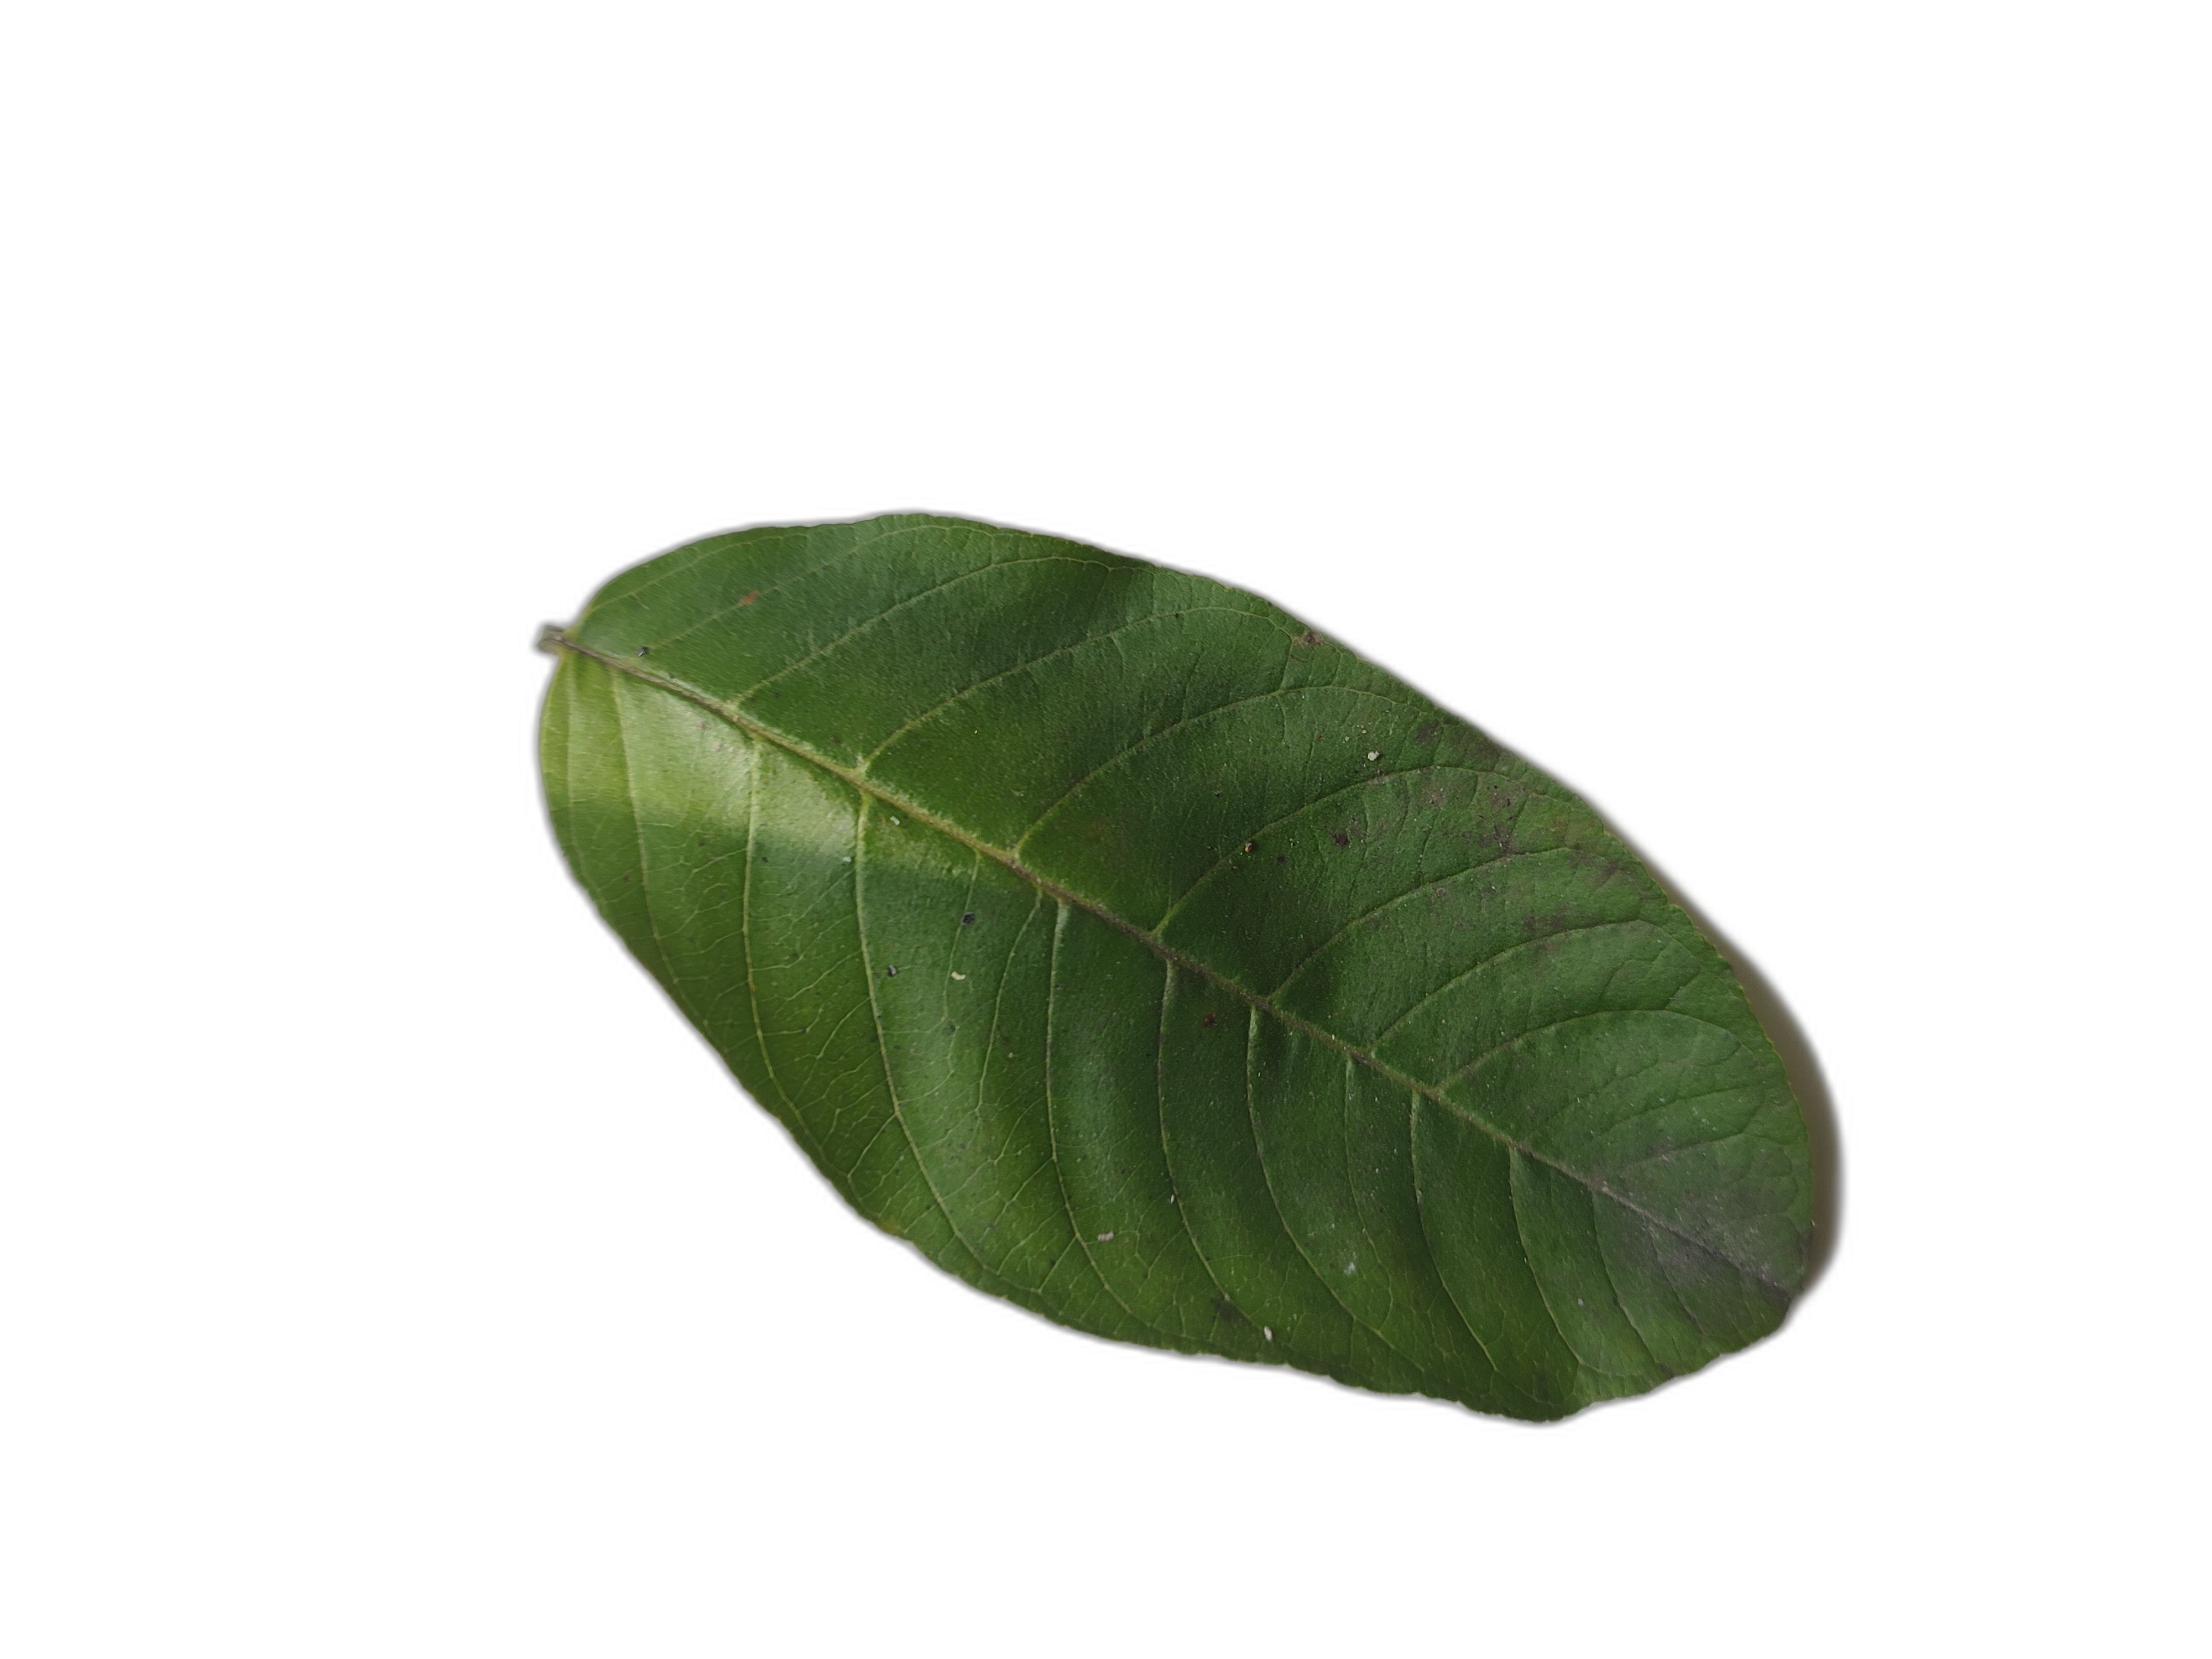
Plant part: leaf
Disease: Healthy